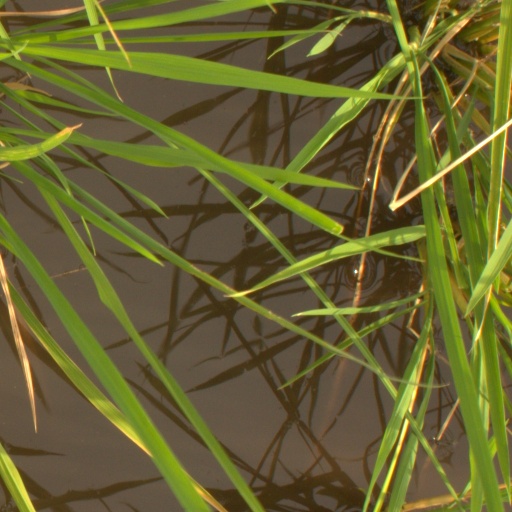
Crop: rice